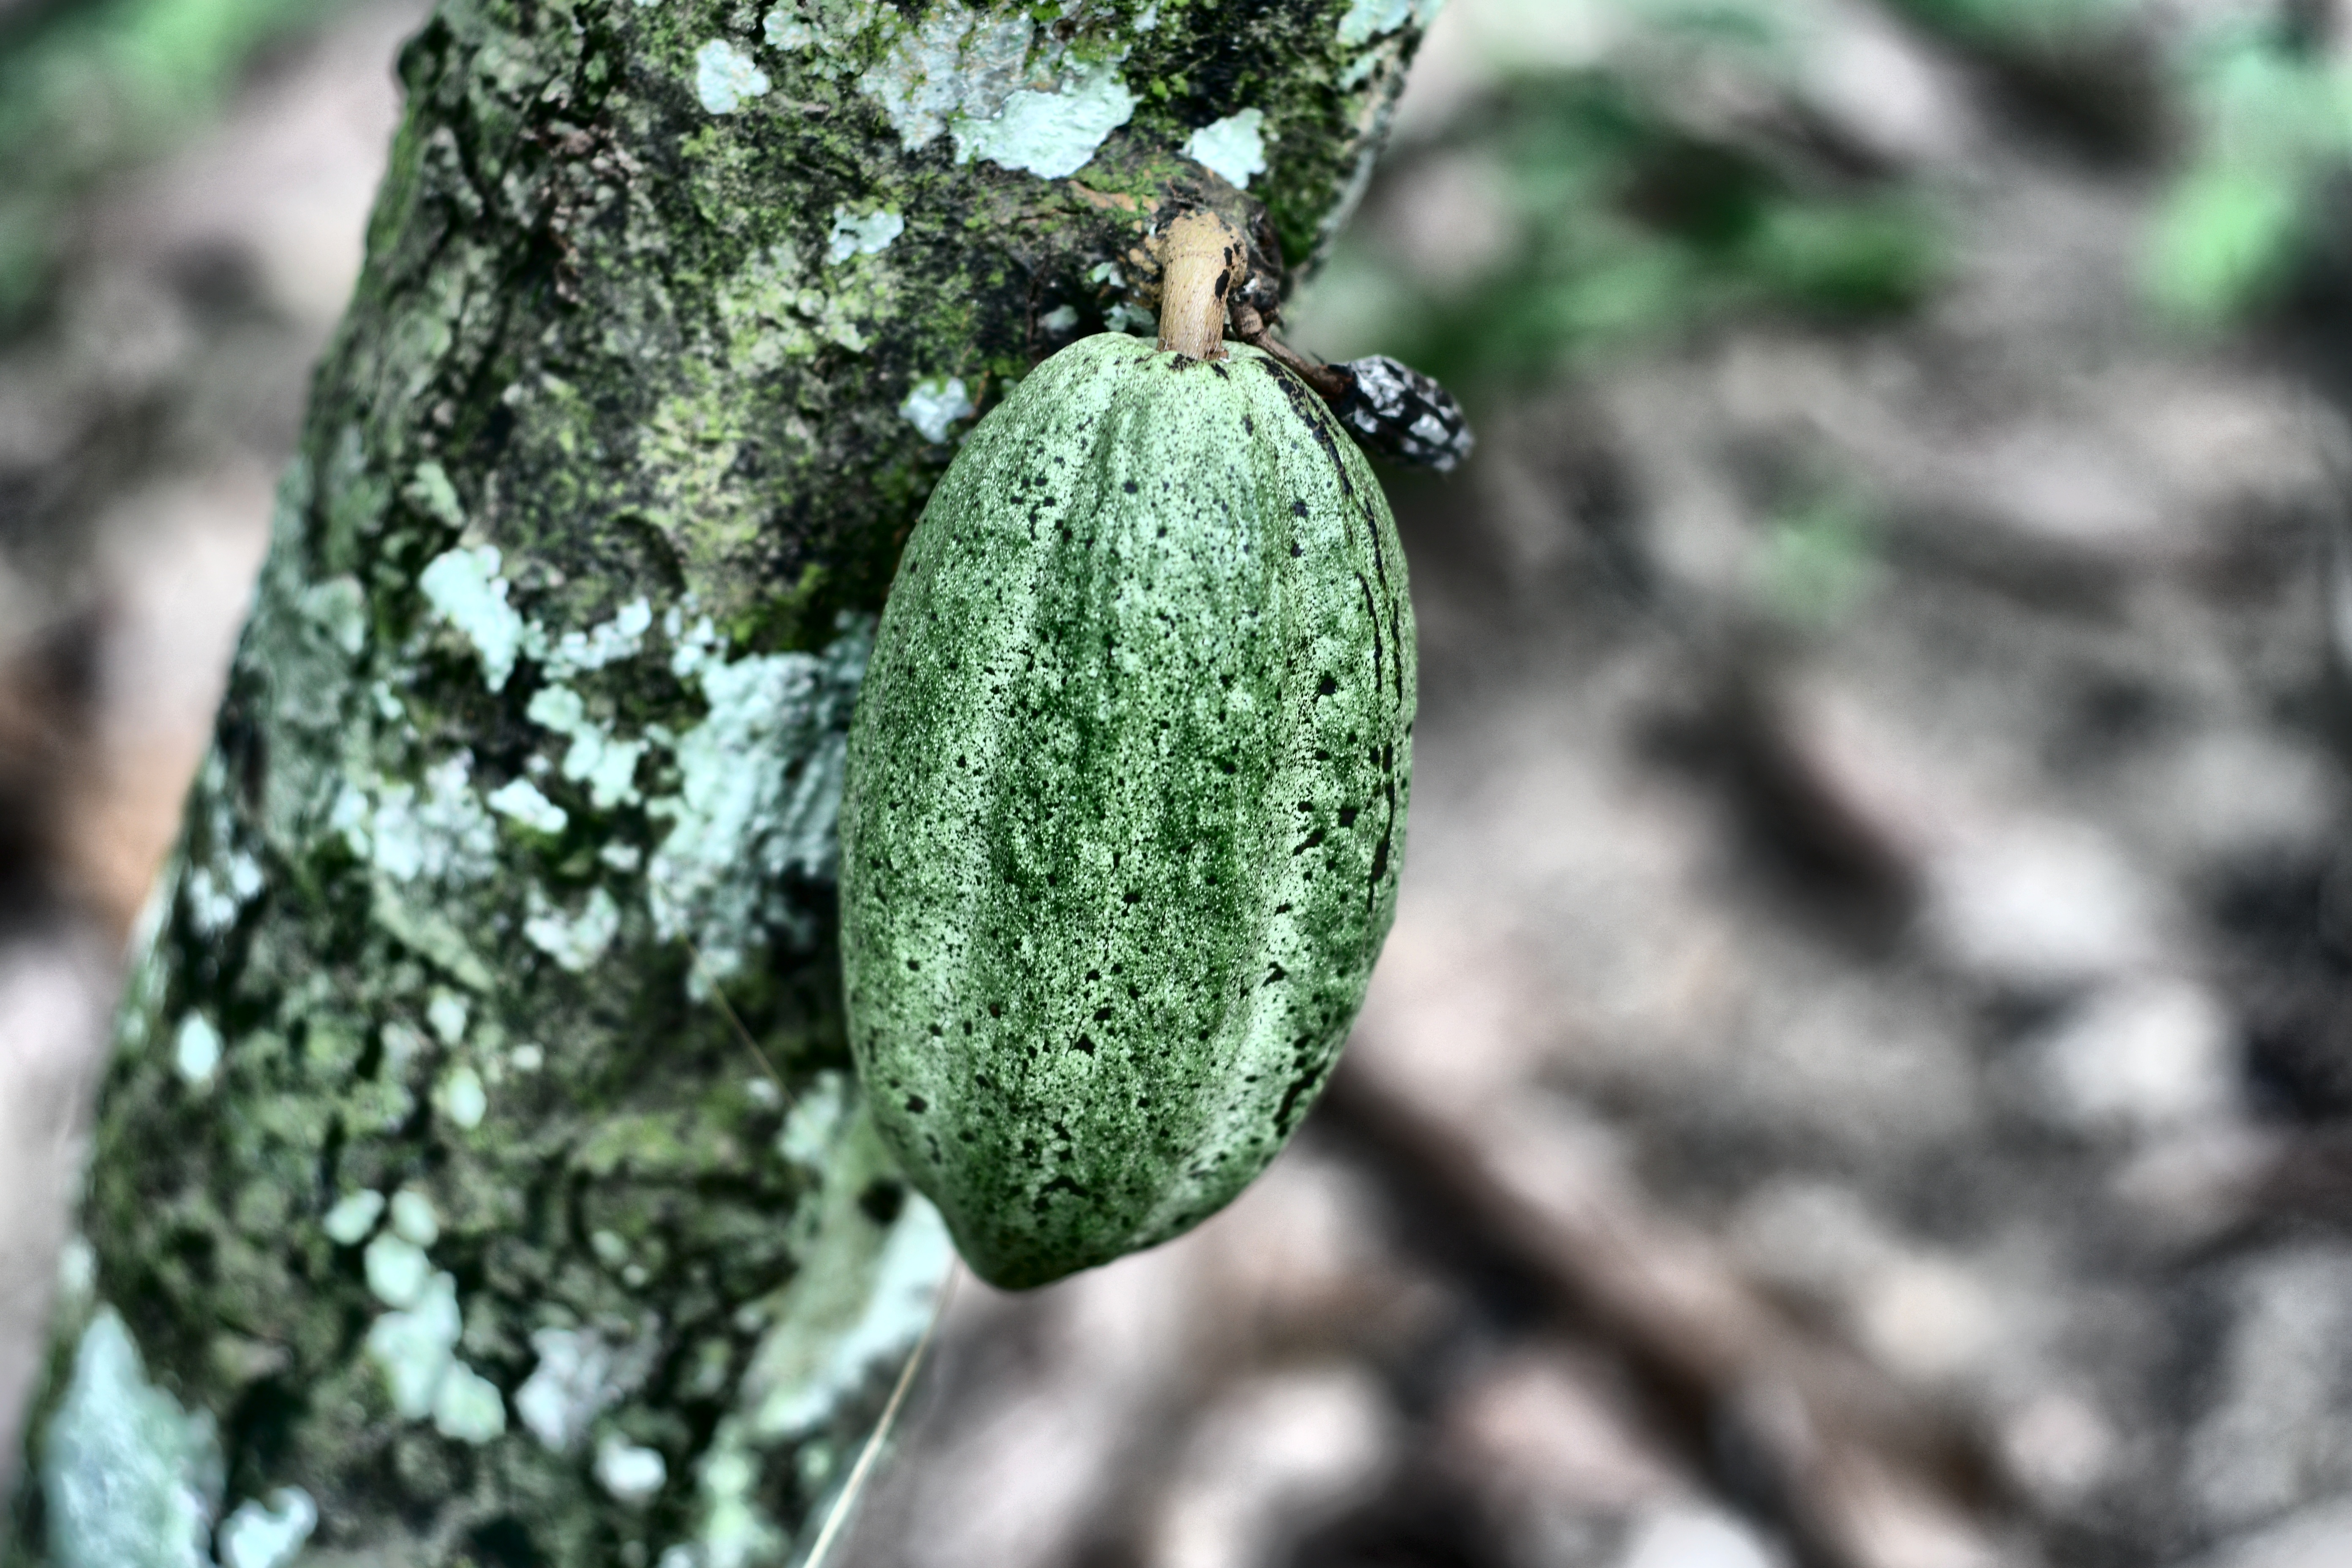
Maturity: unmature
Variety: Amelonado